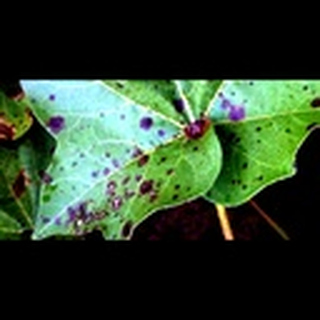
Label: cotton_target_spot